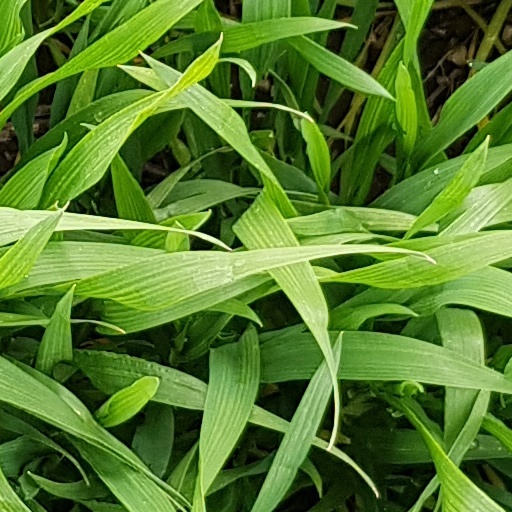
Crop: wheat